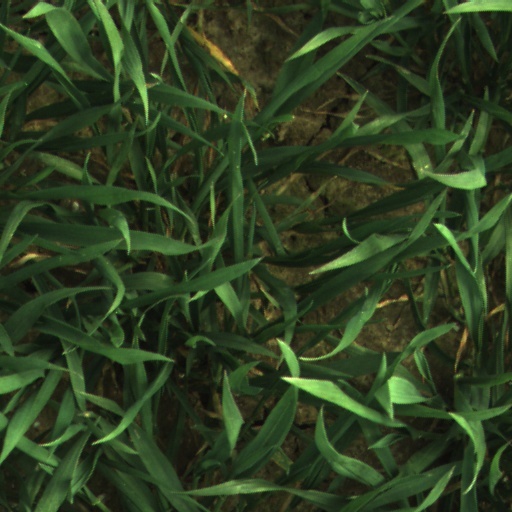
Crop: wheat